Media in Dayton, Ohio

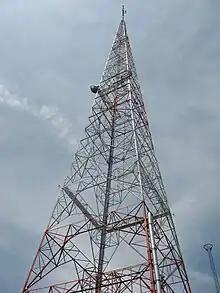
The Cox Enterprises broadcasting tower located outside the news station in Kettering, Ohio

Asterisk (*) indicates a non-commercial (public radio/campus/educational) broadcast. Cross indicates a time-share operation between the two stations.